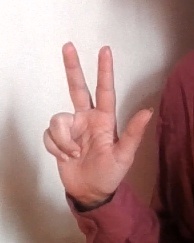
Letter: al